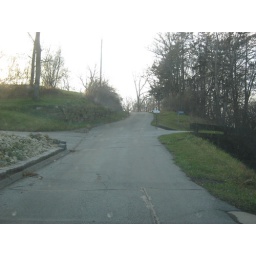
This is where the road ended. Now it is up over the hill to make a loop.